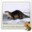
Label: otter